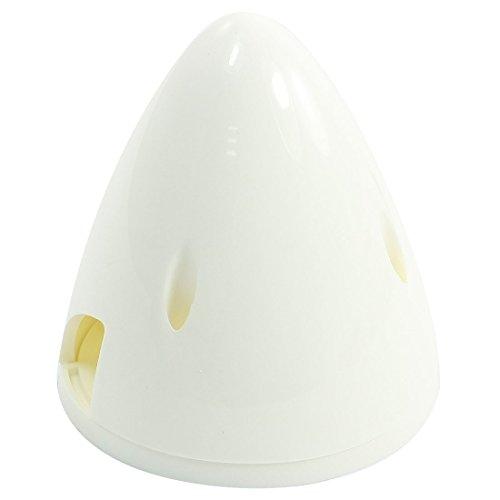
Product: uxcell RC Remote Control Airplane Aircraft Prop Propeller Spinner 89mm/3.5"
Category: Toys & Games | Hobbies | Remote & App Controlled Vehicles & Parts | Remote & App Controlled Vehicles
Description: Product Name : RC Propeller Cap;Fit for : 2 Vane RC Plane.
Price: $9.45
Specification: ASIN:B00LUTFZLO|ShippingWeight:1.6ounces(Viewshippingratesandpolicies)|DateFirstAvailable:July16,2014